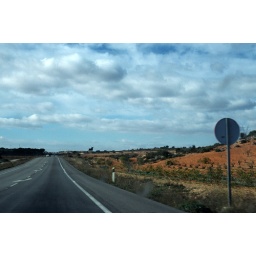
La Mancha region - El Toro de Osborne (&amp;quot;Osborne bull&amp;quot;) cognac sign near the highway